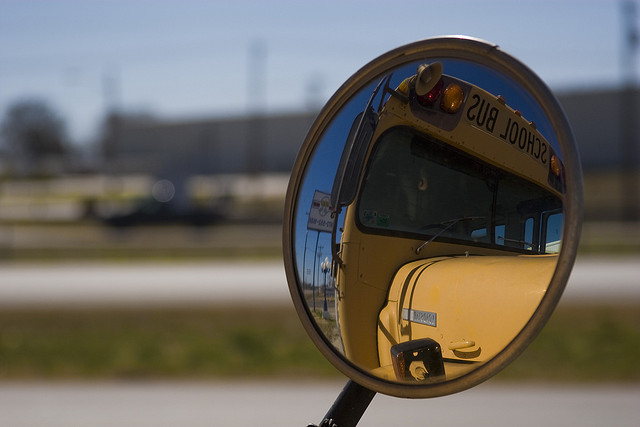
A rear view mirror shows a reflection of a school bus.

A school bus is seen by its reflection in the mirror.

A school bus can be seen reflected in its own rear view mirror.

Reflection of a school bus in its own side view mirror.